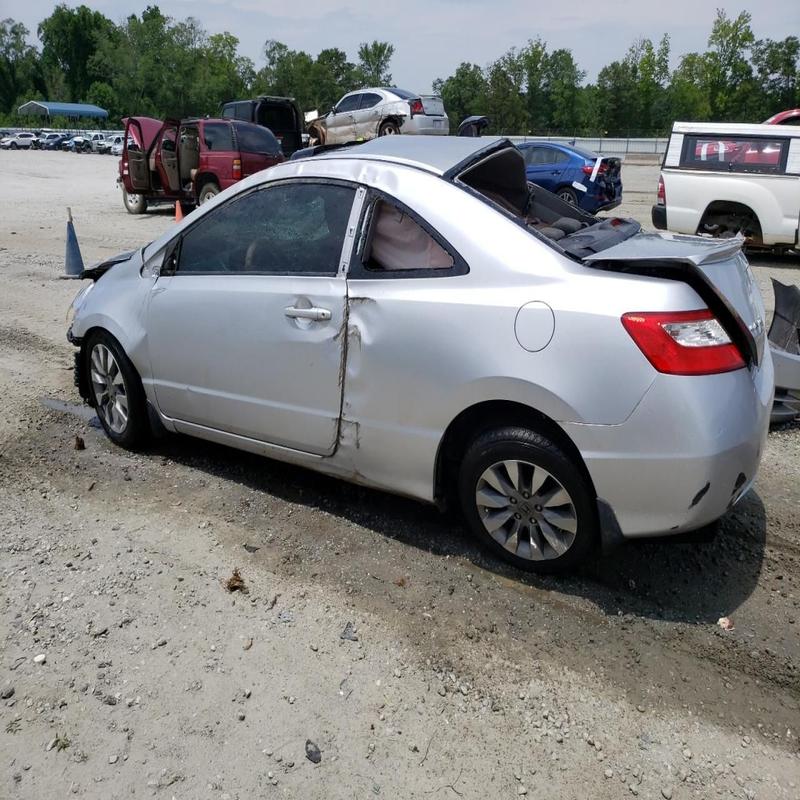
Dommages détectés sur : capot, aile avant gauche, porte avant gauche, porte arrière droite, aile arrière droite, pare-brise arrière, malle, pare-choc arrière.
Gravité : majeur